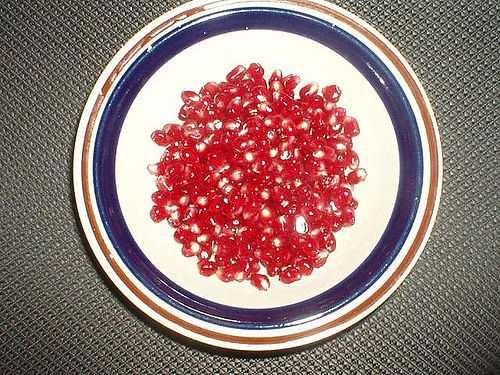
Label: Pomegranate